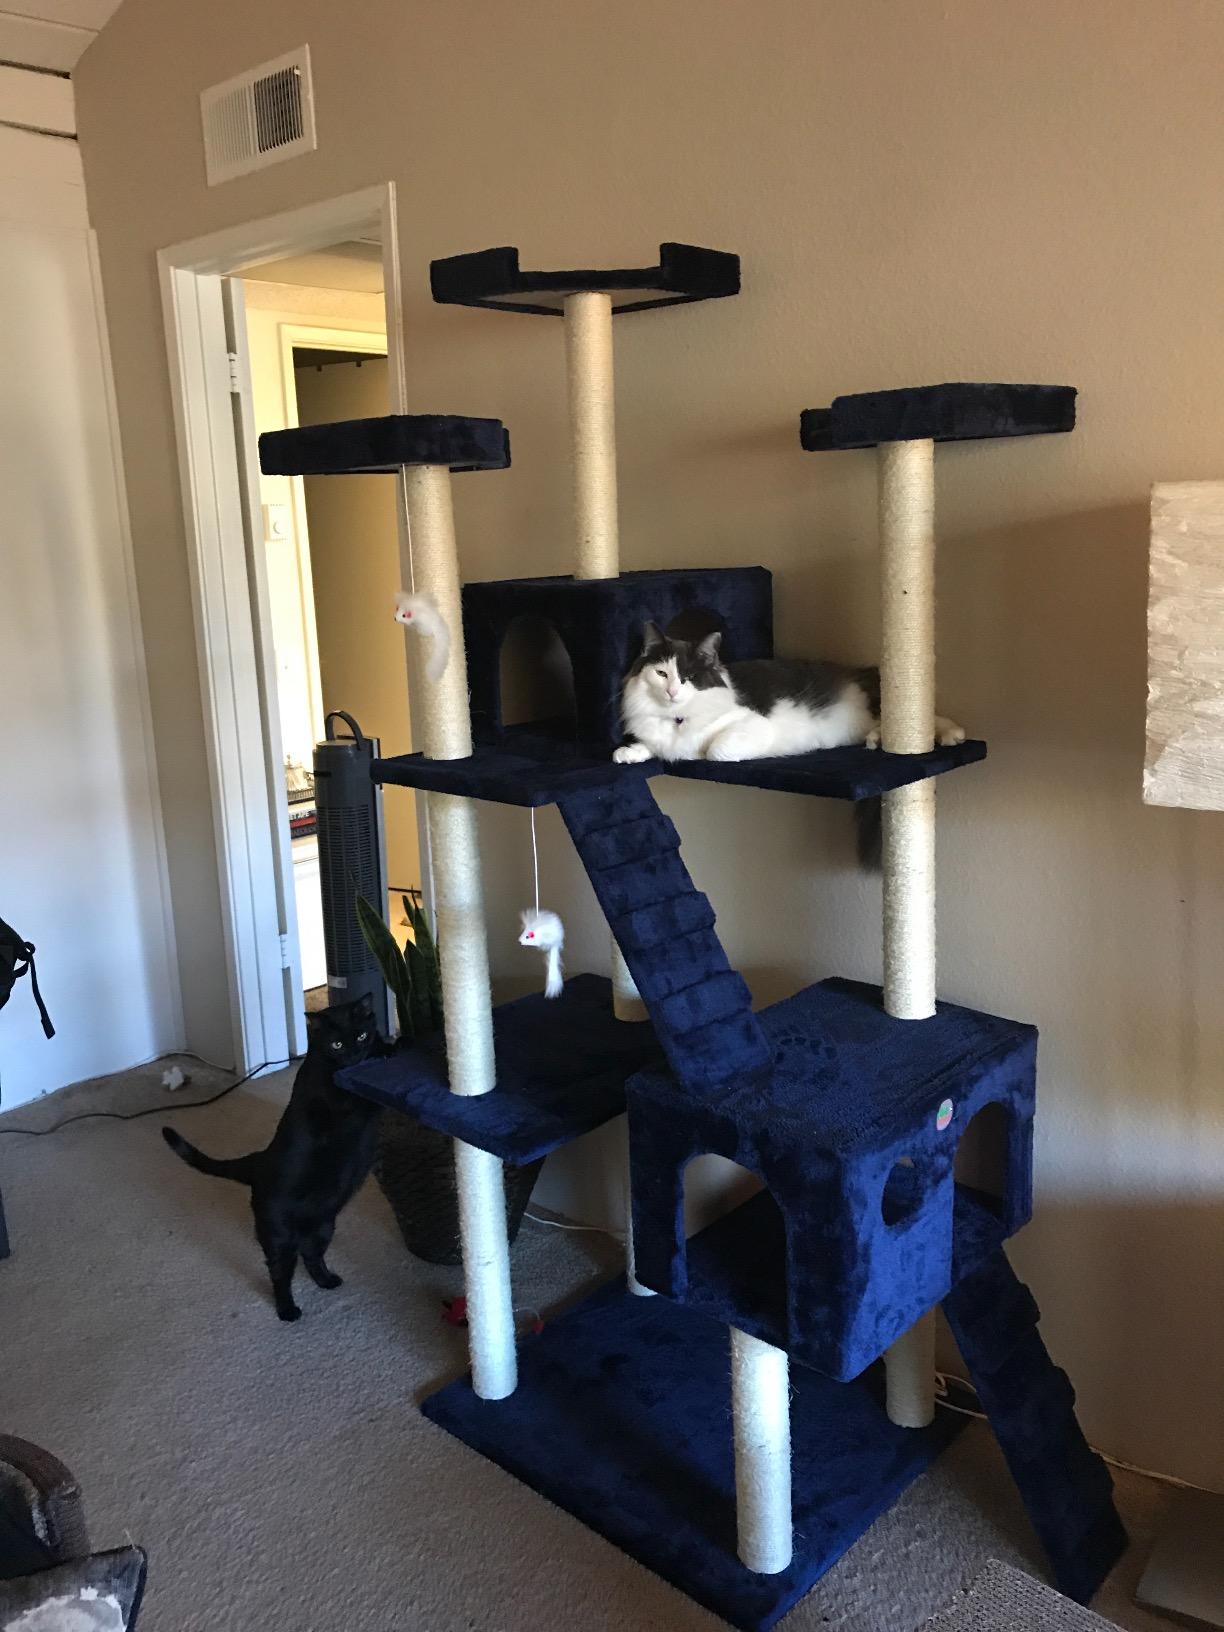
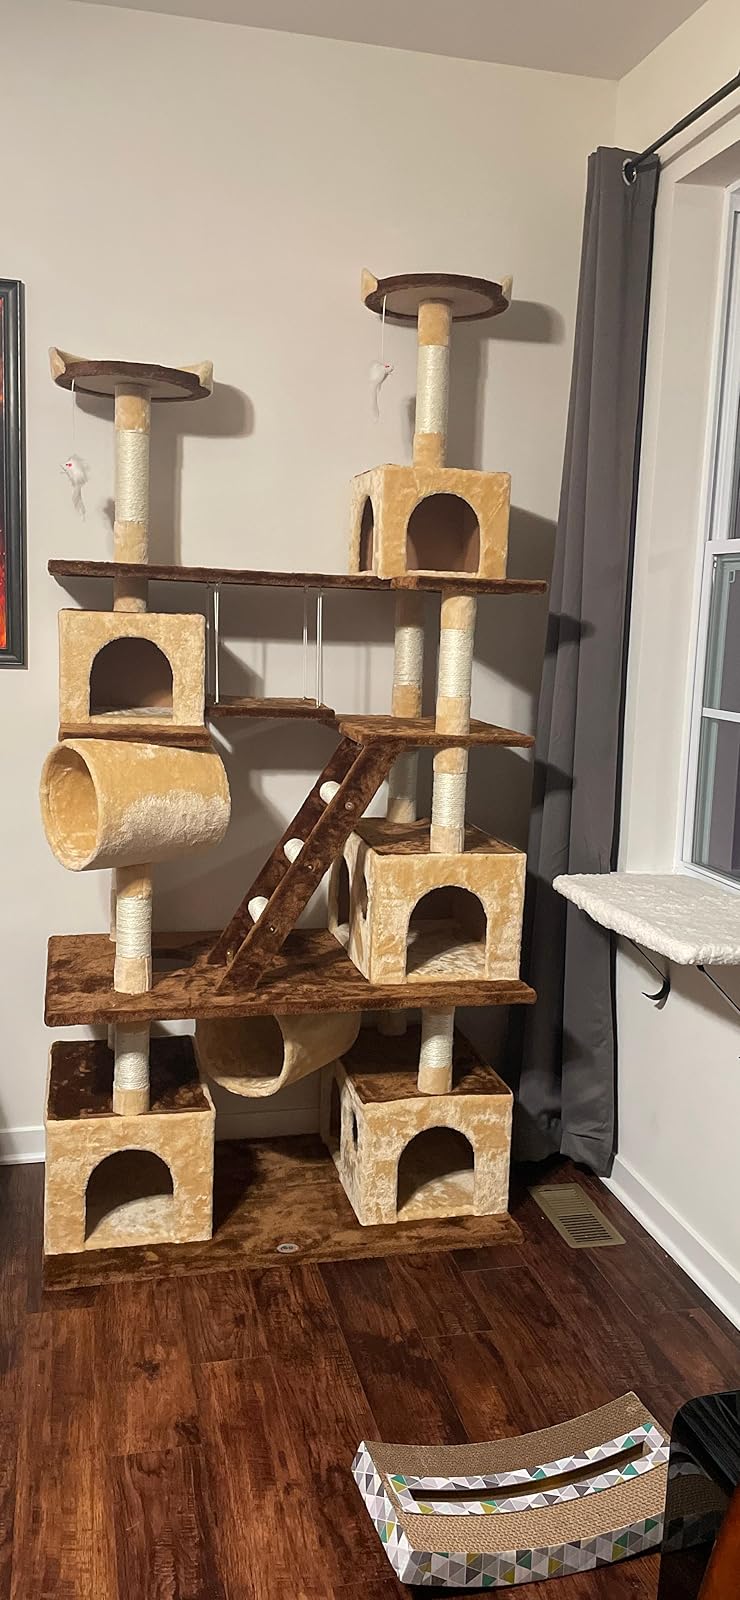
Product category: items_cat tree
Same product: no